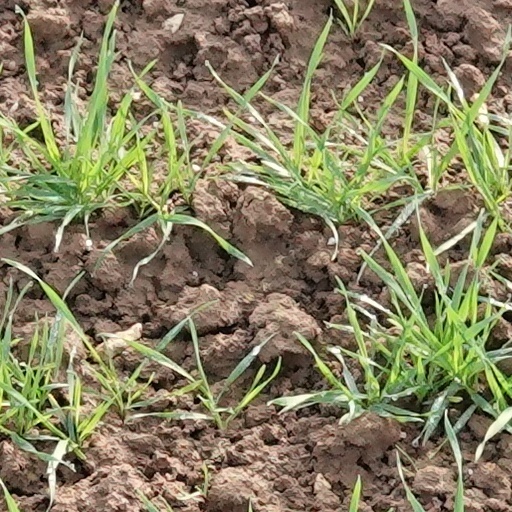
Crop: wheat